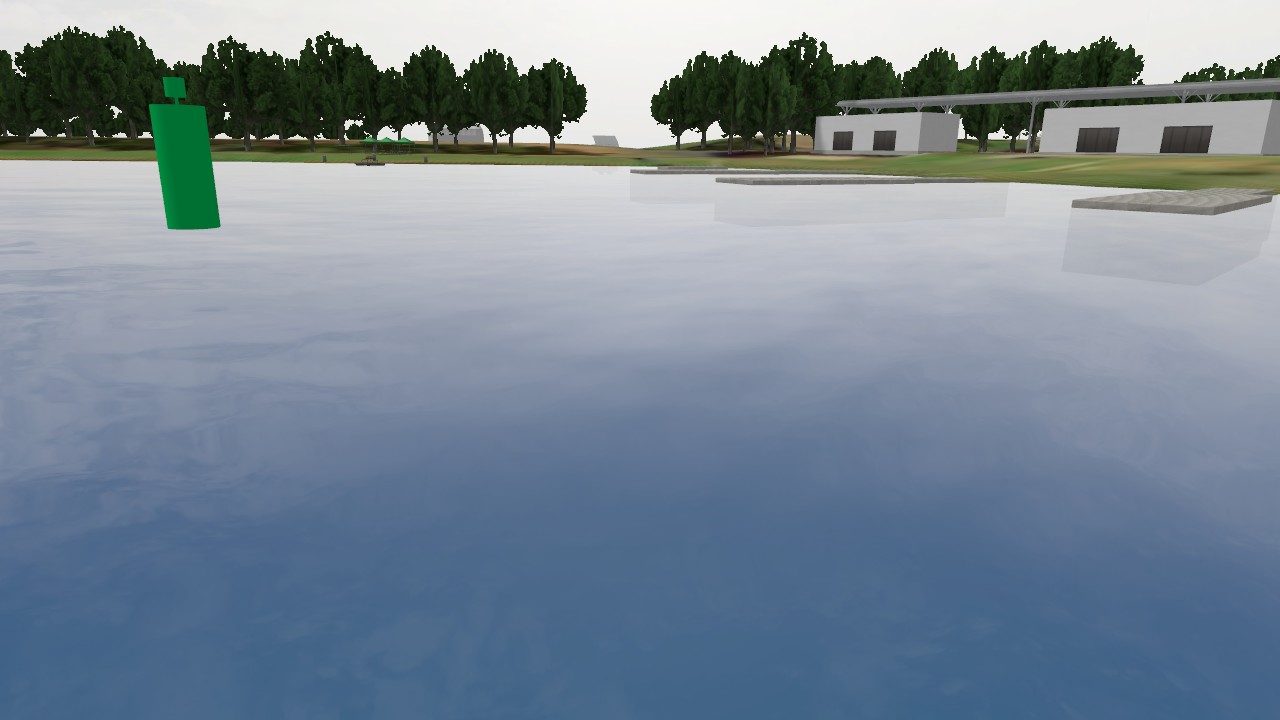
Label: lateral_port
Descriptions: green cylinder top mark ||| no horizontal or vertical bands ||| buoy body painted entirely green ||| green lateral mark on the port side